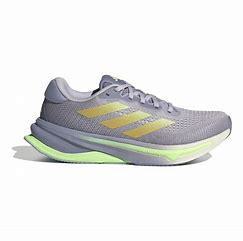
Brand: Adidas
Model: Supernova Lauf